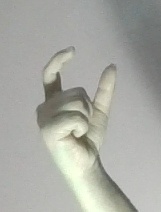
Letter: nun